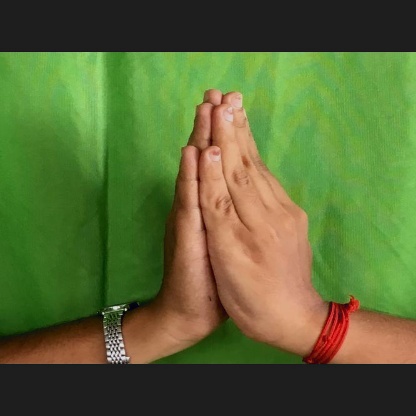
Mudra: Anjali